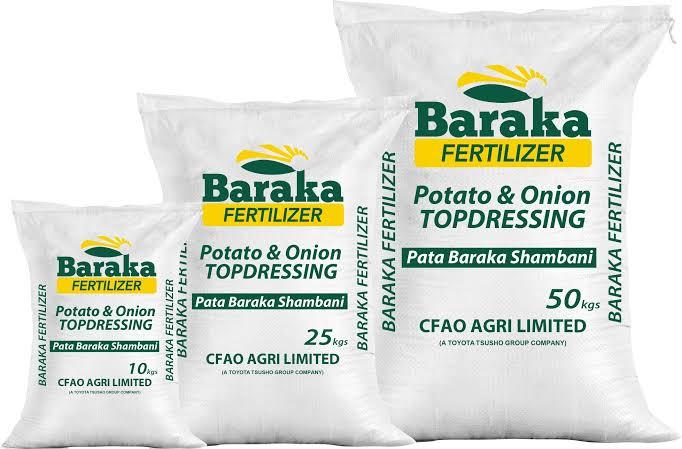
Vifungashio maalumu vyenye rangi nyeupe vilivyochapishwa maneno yasomekayo "baraka mbolea, viazi pamoja na vitunguu", ikiashiria kuwa ni vifungashio vilivyo hifadhi pembejeo za kilimo zinazotumika kwa ajili ya shughuli za kilimo.